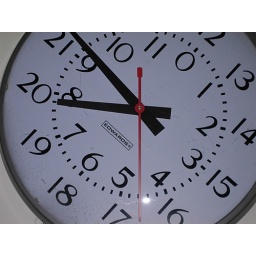
Picture of a clock on a wall in the Students' Union Building. Pictured was taken at an angle at 7:45 p.m.